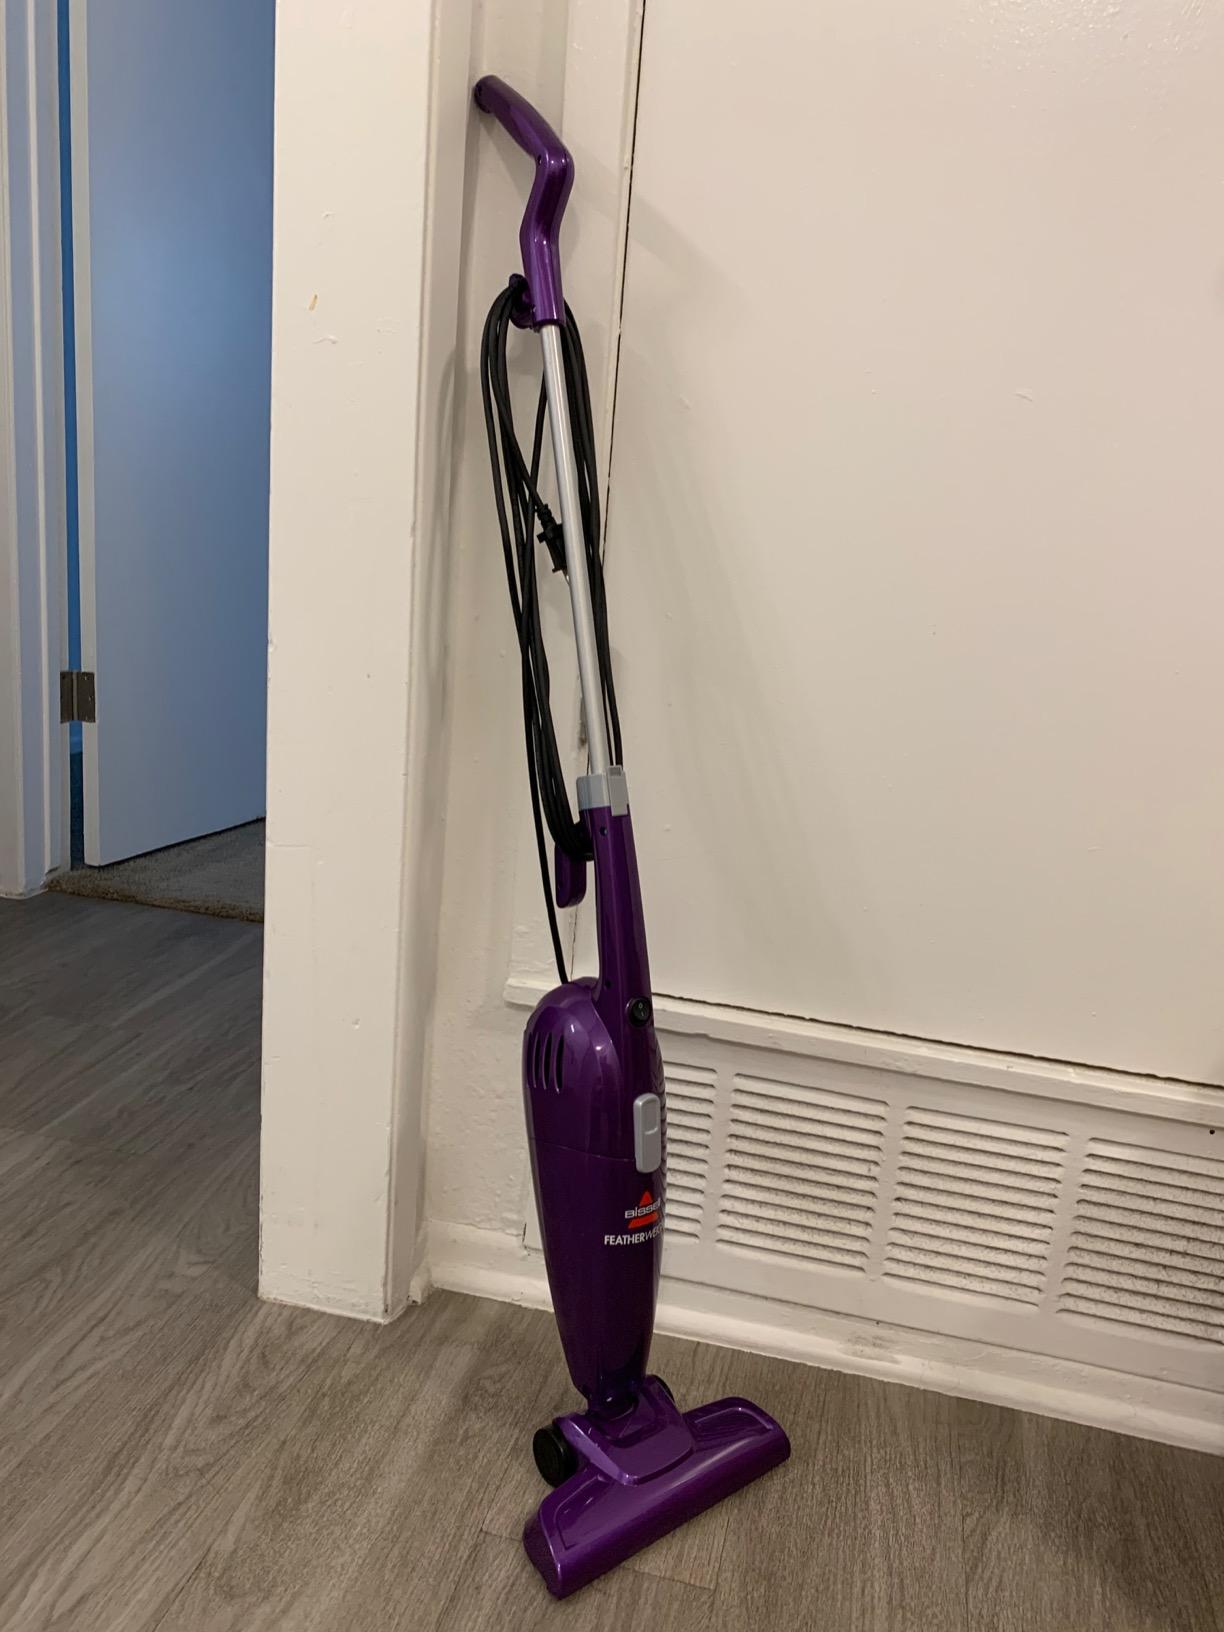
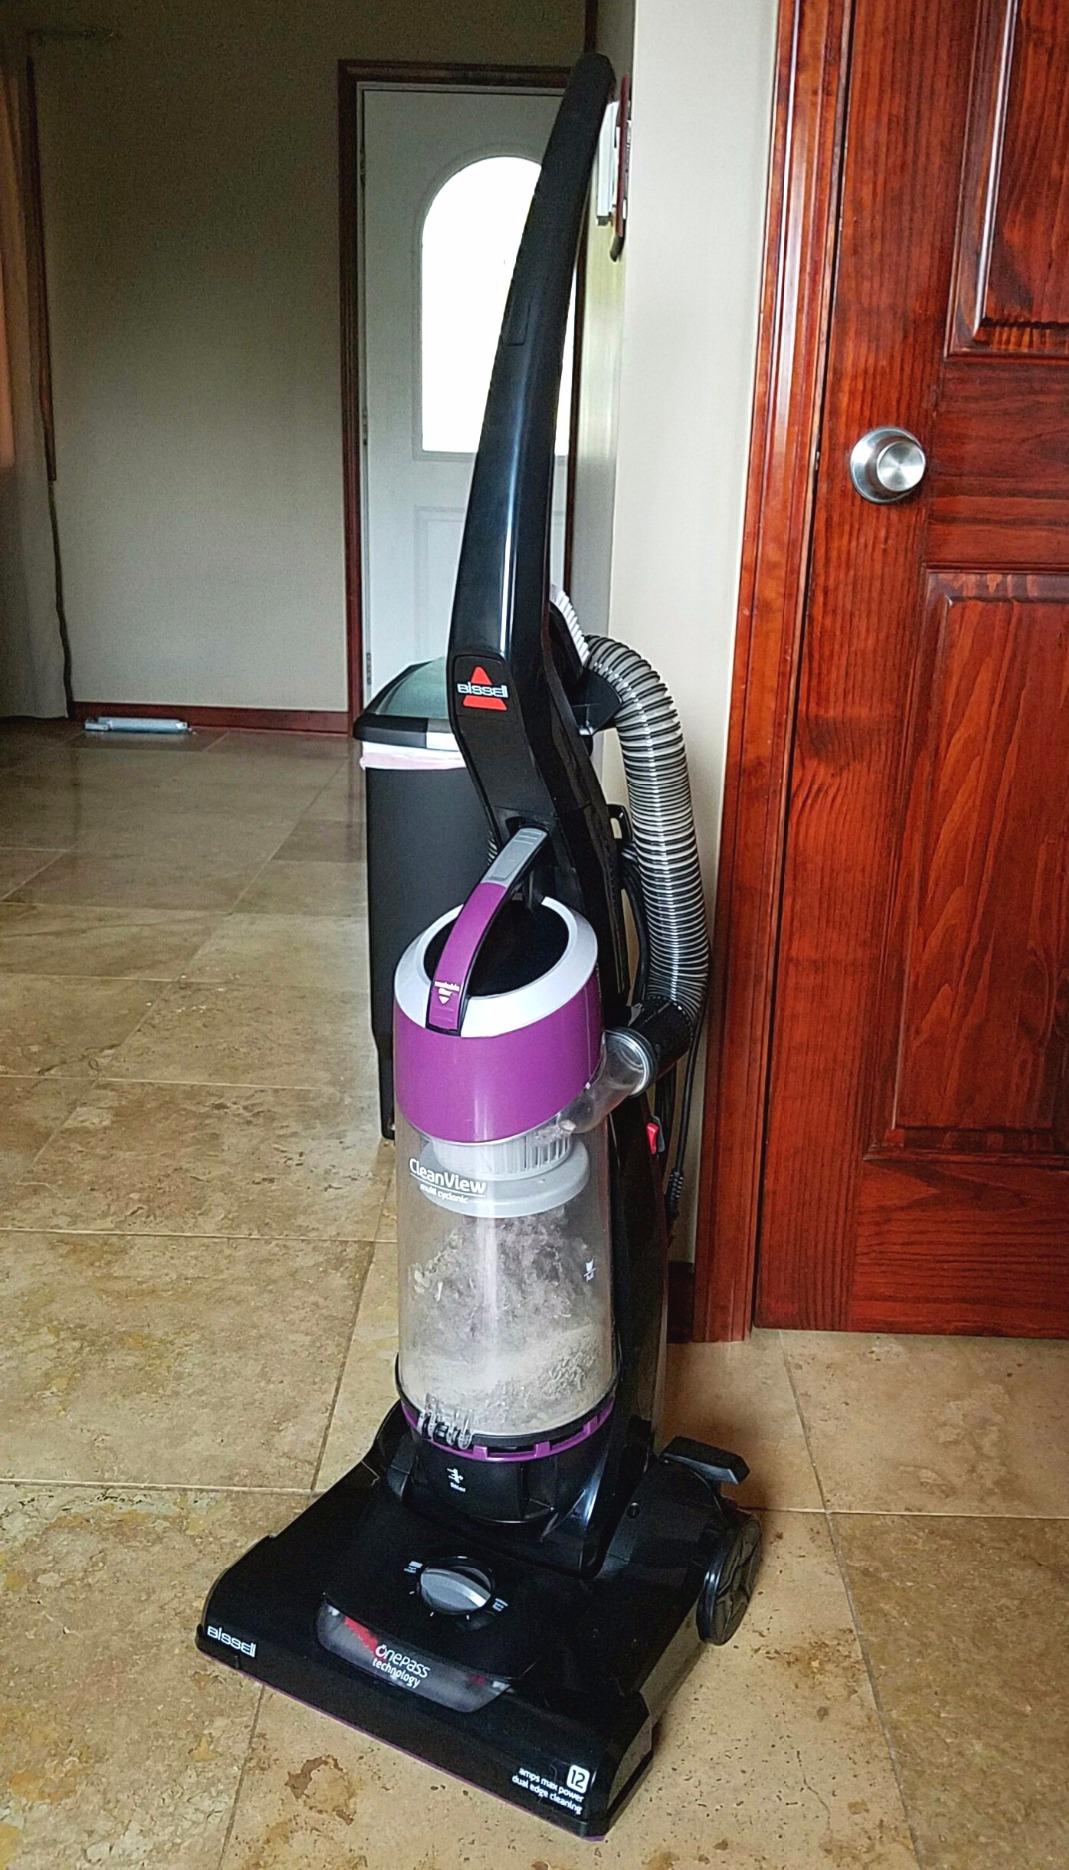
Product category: items_vacuum
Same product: no